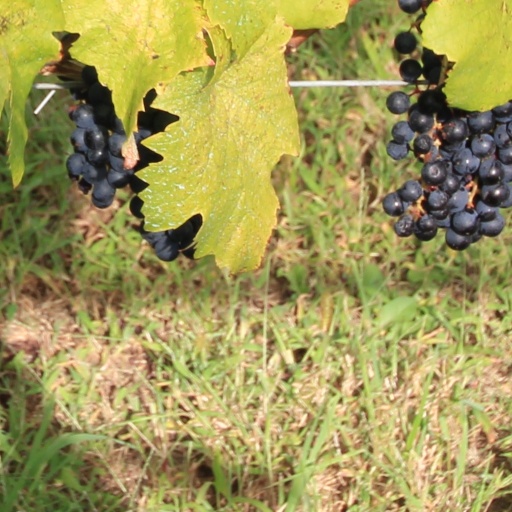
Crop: grape